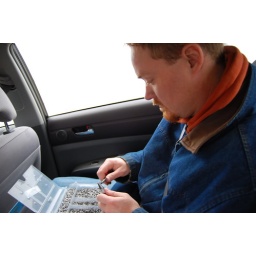
Travis is working on his chainmaille bag in the car on Christmas Eve